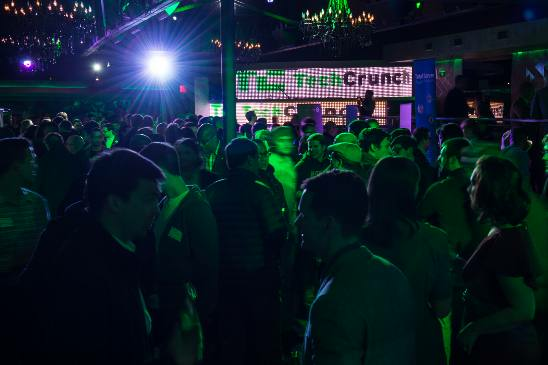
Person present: Yes